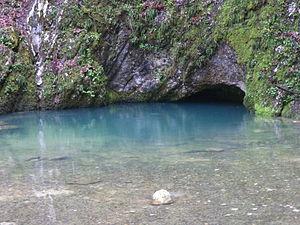
La Source Bleue à Malbuisson dans le Massif du Jura
La source bleue de Malbuisson est une source karstique / résurgence, une cascade et un ruisseau de Malbuisson, qui se jette dans le lac de Saint-Point, dans le massif du Jura / Haut-Doubs en Bourgogne-Franche-Comté. Depuis le 27 décembre 1913, la source fait partie des sites classés du Doubs catégorie A, pour son eau bleu-vert / turquoise translucide.